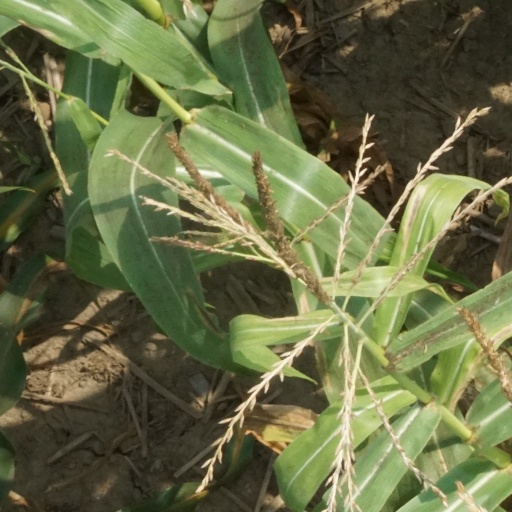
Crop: maize; corn